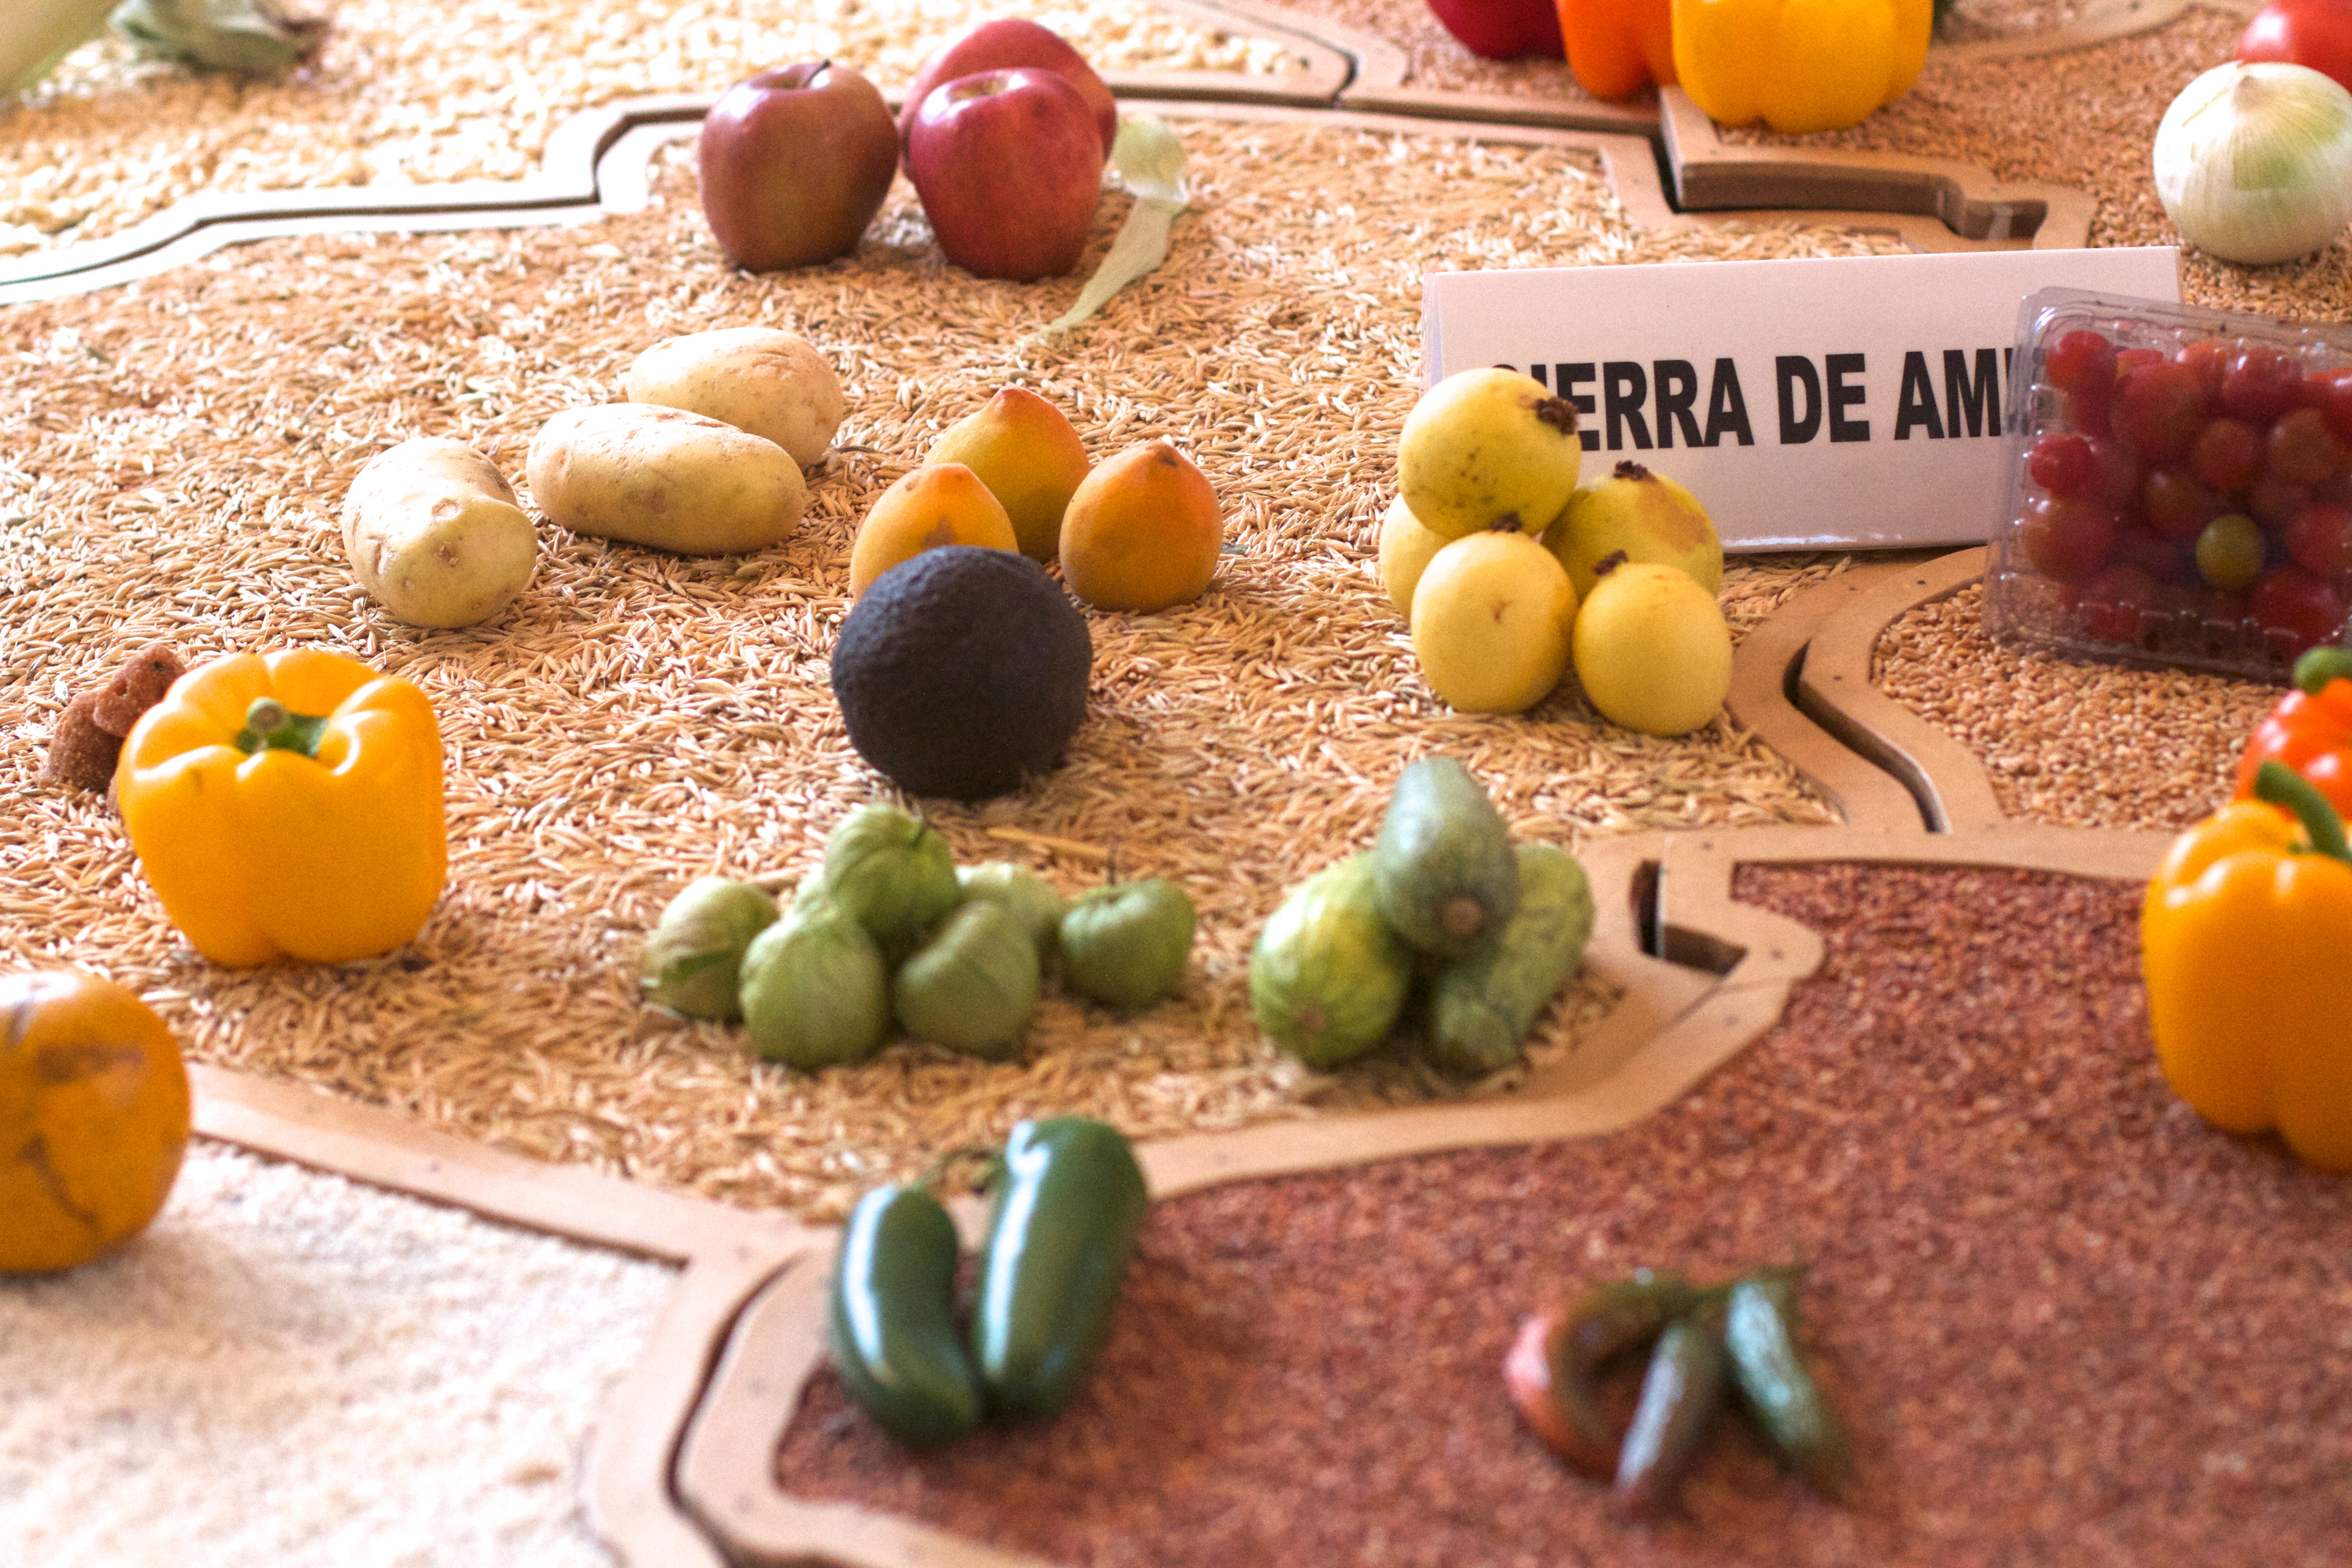
plant, fruit, dish, food, produce, vegetable, flowering plant, land plant